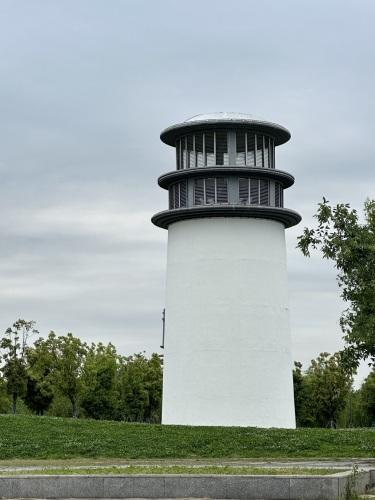
地标名称：阳澄湖纯白灯塔
所在城市：苏州市·吴中区